Volkswagen Lamando

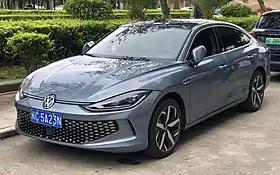
Volkswagen Lamando L

The Volkswagen Lamando is a compact sedan manufactured by Volkswagen through its joint venture SAIC Volkswagen in China. It debuted at the Chengdu Auto Show in August 2014 and was launched in China in November 2014. The Lamando is positioned as the low-slung version of the Sagitar (Jetta outside China) in the country, as it is the case with the Volkswagen CC to the Passat.